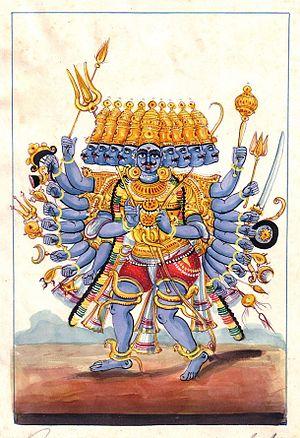
Divali, également appelée Diwali ou Deepavali, est une fête majeure dans le monde indien. « Divali » est la forme contractée de « Dipavali », tiré du sanskrit « rangée de lampes ». Indissociable de la grande fête de Dussehra, qui a lieu vingt jours avant, elle commémore le retour de Rama à Ayodhya. Ses habitants avaient alors éclairé les rues où passait le roi avec des lampes dip.
Le démon Ravana, roi des rakshasas de Lankâ - l'actuel Sri Lanka -, est l'ennemi de Rāma dans l'épopée du Rāmāyaṇa. Il est parfois nommé Dashânana, « dix têtes » ou Dashamukha, « dix visages » car il est représenté généralement avec dix têtes et vingt bras.
Le Râmâyana, c'est-à-dire « la Geste de Rāma », est la plus courte des deux épopées mythologiques de langue sanskrite composées entre le IIIᵉ siècle av. J.-C. et le IIIᵉ siècle de notre ère. Constitué de sept chapitres et de 24 000 couplets, le Râmâyana est, comme le Mahabharata, l'un des textes fondamentaux de l'hindouisme et de la mythologie hindoue. Le poème est traditionnellement attribué à l'ermite légendaire Vâlmîki, qui apparaît comme personnage dans les premiers et derniers chapitres, lesquels sont considérés comme des compositions un peu plus récentes que les autres.